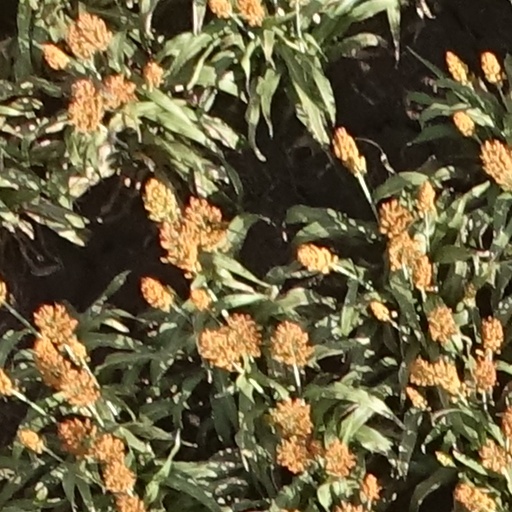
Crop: sorghum